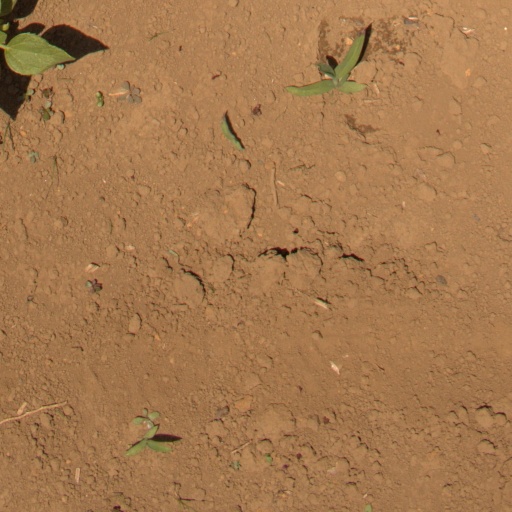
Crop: Jerusalem artichoke